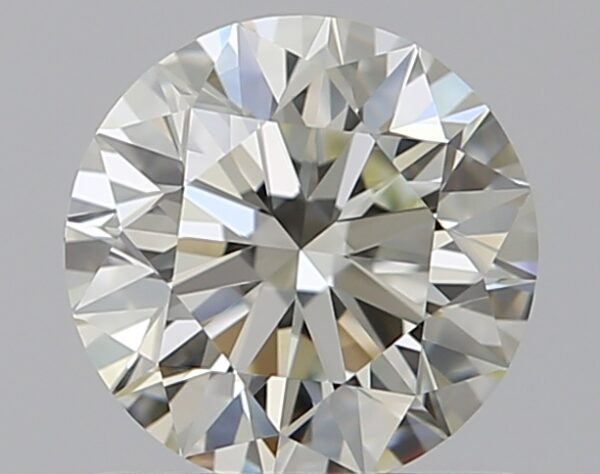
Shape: round
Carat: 0.8
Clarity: VVS2
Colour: K
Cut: EX
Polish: EX
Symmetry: EX
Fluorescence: N
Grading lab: GIA
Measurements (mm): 5.88 x 5.92 x 3.7